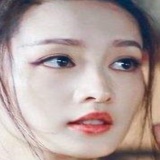
diễn viên Lý Thấm